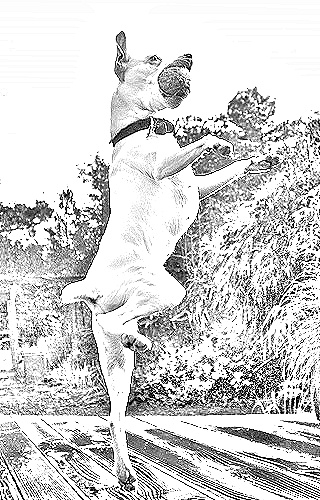
Portrait style: Sketch Portrait